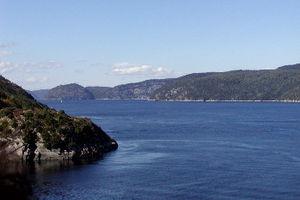
Photo de la rivière Saguenay en regardant en amont de l'embouchure de la rive sud Español: Foto de río Saguenay mirando río arriba desde la orilla sur de la boca
Un organoétain ou organostannique est un composé organique comportant au moins une liaison covalente entre un atome de carbone et un atome d'étain.
La rivière Saguenay ou le Saguenay est une rivière située au Québec. Elle prend sa source dans le lac Saint-Jean et se jette dans le fleuve Saint-Laurent le long d'un parcours ouest-nord-ouest à est-sud-est de 155 km. Son bassin hydrographique draine une bonne partie du centre de la province et s'étend sur 698 km de long, depuis la source de la rivière Péribonka jusqu'au fleuve Saint-Laurent.
Le parc national du Fjord-du-Saguenay, d'une superficie de 326,7 km², est un parc national du Québec situé à une centaine de kilomètres en aval de Saguenay sur la rivière du même nom. Il comprend entre autres les falaises du fjord du Saguenay ainsi que les forêts les entourant. Le parc, créé en 1983, est le prolongement terrestre du parc marin du Saguenay–Saint-Laurent. Il vise la protection du milieu terrestre du fjord, qui est considéré comme un élément représentatif et exceptionnel de la région naturelle du fjord du Saguenay.
Le tourisme au Saguenay-Lac-Saint-Jean est une composante importante de l'activité économique de la région du Saguenay-Lac-Saint-Jean, l'une des 22 régions touristiques du Québec. La région tire son nom du lac Saint-Jean et de la rivière Saguenay qui relie le lac au Fleuve Saint-Laurent. La région est située sur la rive nord du Fleuve Saint-Laurent, dans le secteur géographique du bouclier canadien, au nord de Québec. La superficie du Saguenay–Lac-Saint-Jean est de 95 893 km² soit la troisième plus grande région du Québec. On y compte 273 461 habitants appelés Saguenay-Jeannois qui vivent principalement le long de la rivière Saguenay et autour du Lac Saint-Jean. La forêt et l’eau sont en abondances dans la région.